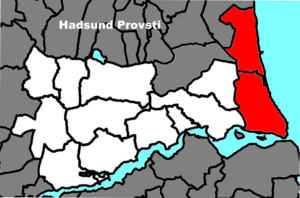
Als-Øster Hurup Pastorat
Als-Øster Hurup Pastorats beliggenhed i Hadsund Provsti.
Pastorats beliggenhed i Hadsund Provsti.
Als-Øster Hurup Pastorat er et himmerlandsk pastorat i Hadsund Provsti, som består af følgende to sogne: